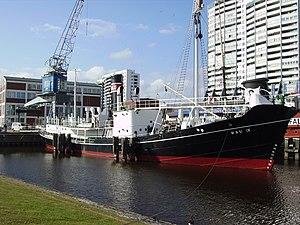
L'ancien baleinier «Rau IX» fait partie du musée allemand de la navigation à Bremerhaven Español: El antiguo buque ballenero «Rau IX» forma parte del museo alemán de la navegación en Bremerhaven Svenska: ""Rau IX"", ett gammalt valfartyg i sjöfartsmuseum i Bremerhaven i Tyskland"